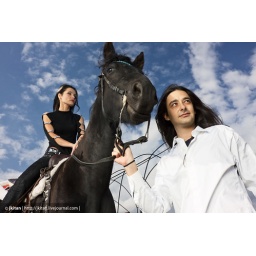
Young couple and horse over a sky background